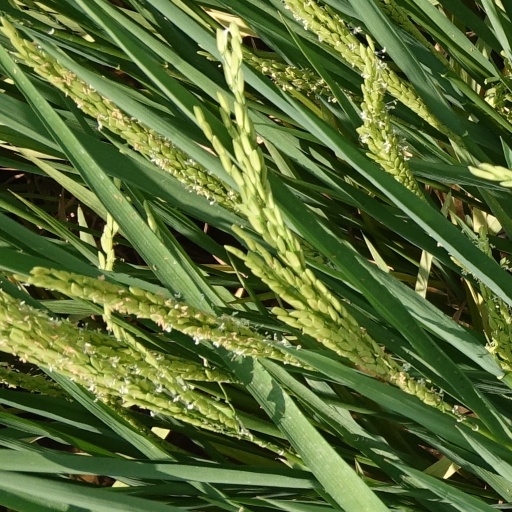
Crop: rice